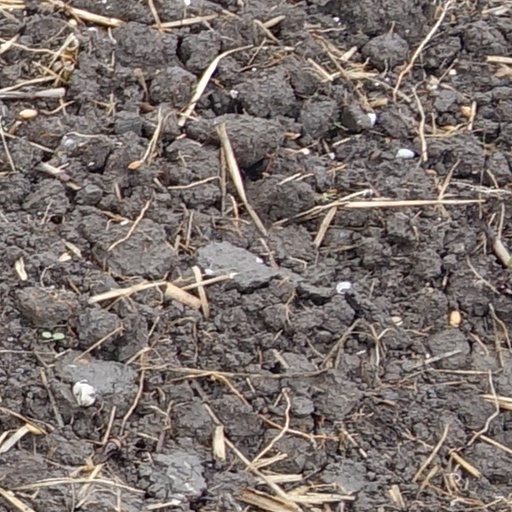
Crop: wheat